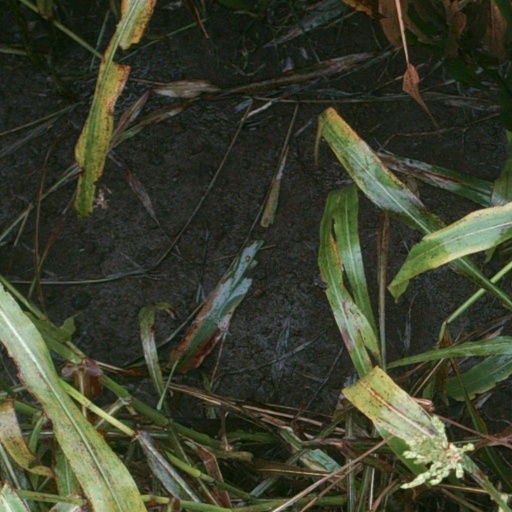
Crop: sorghum